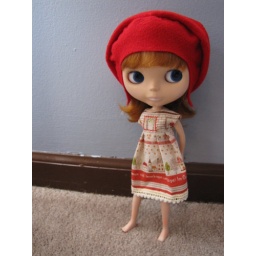
peasant girl hats in progress!!!